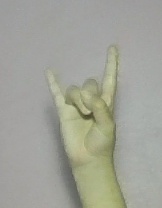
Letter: la